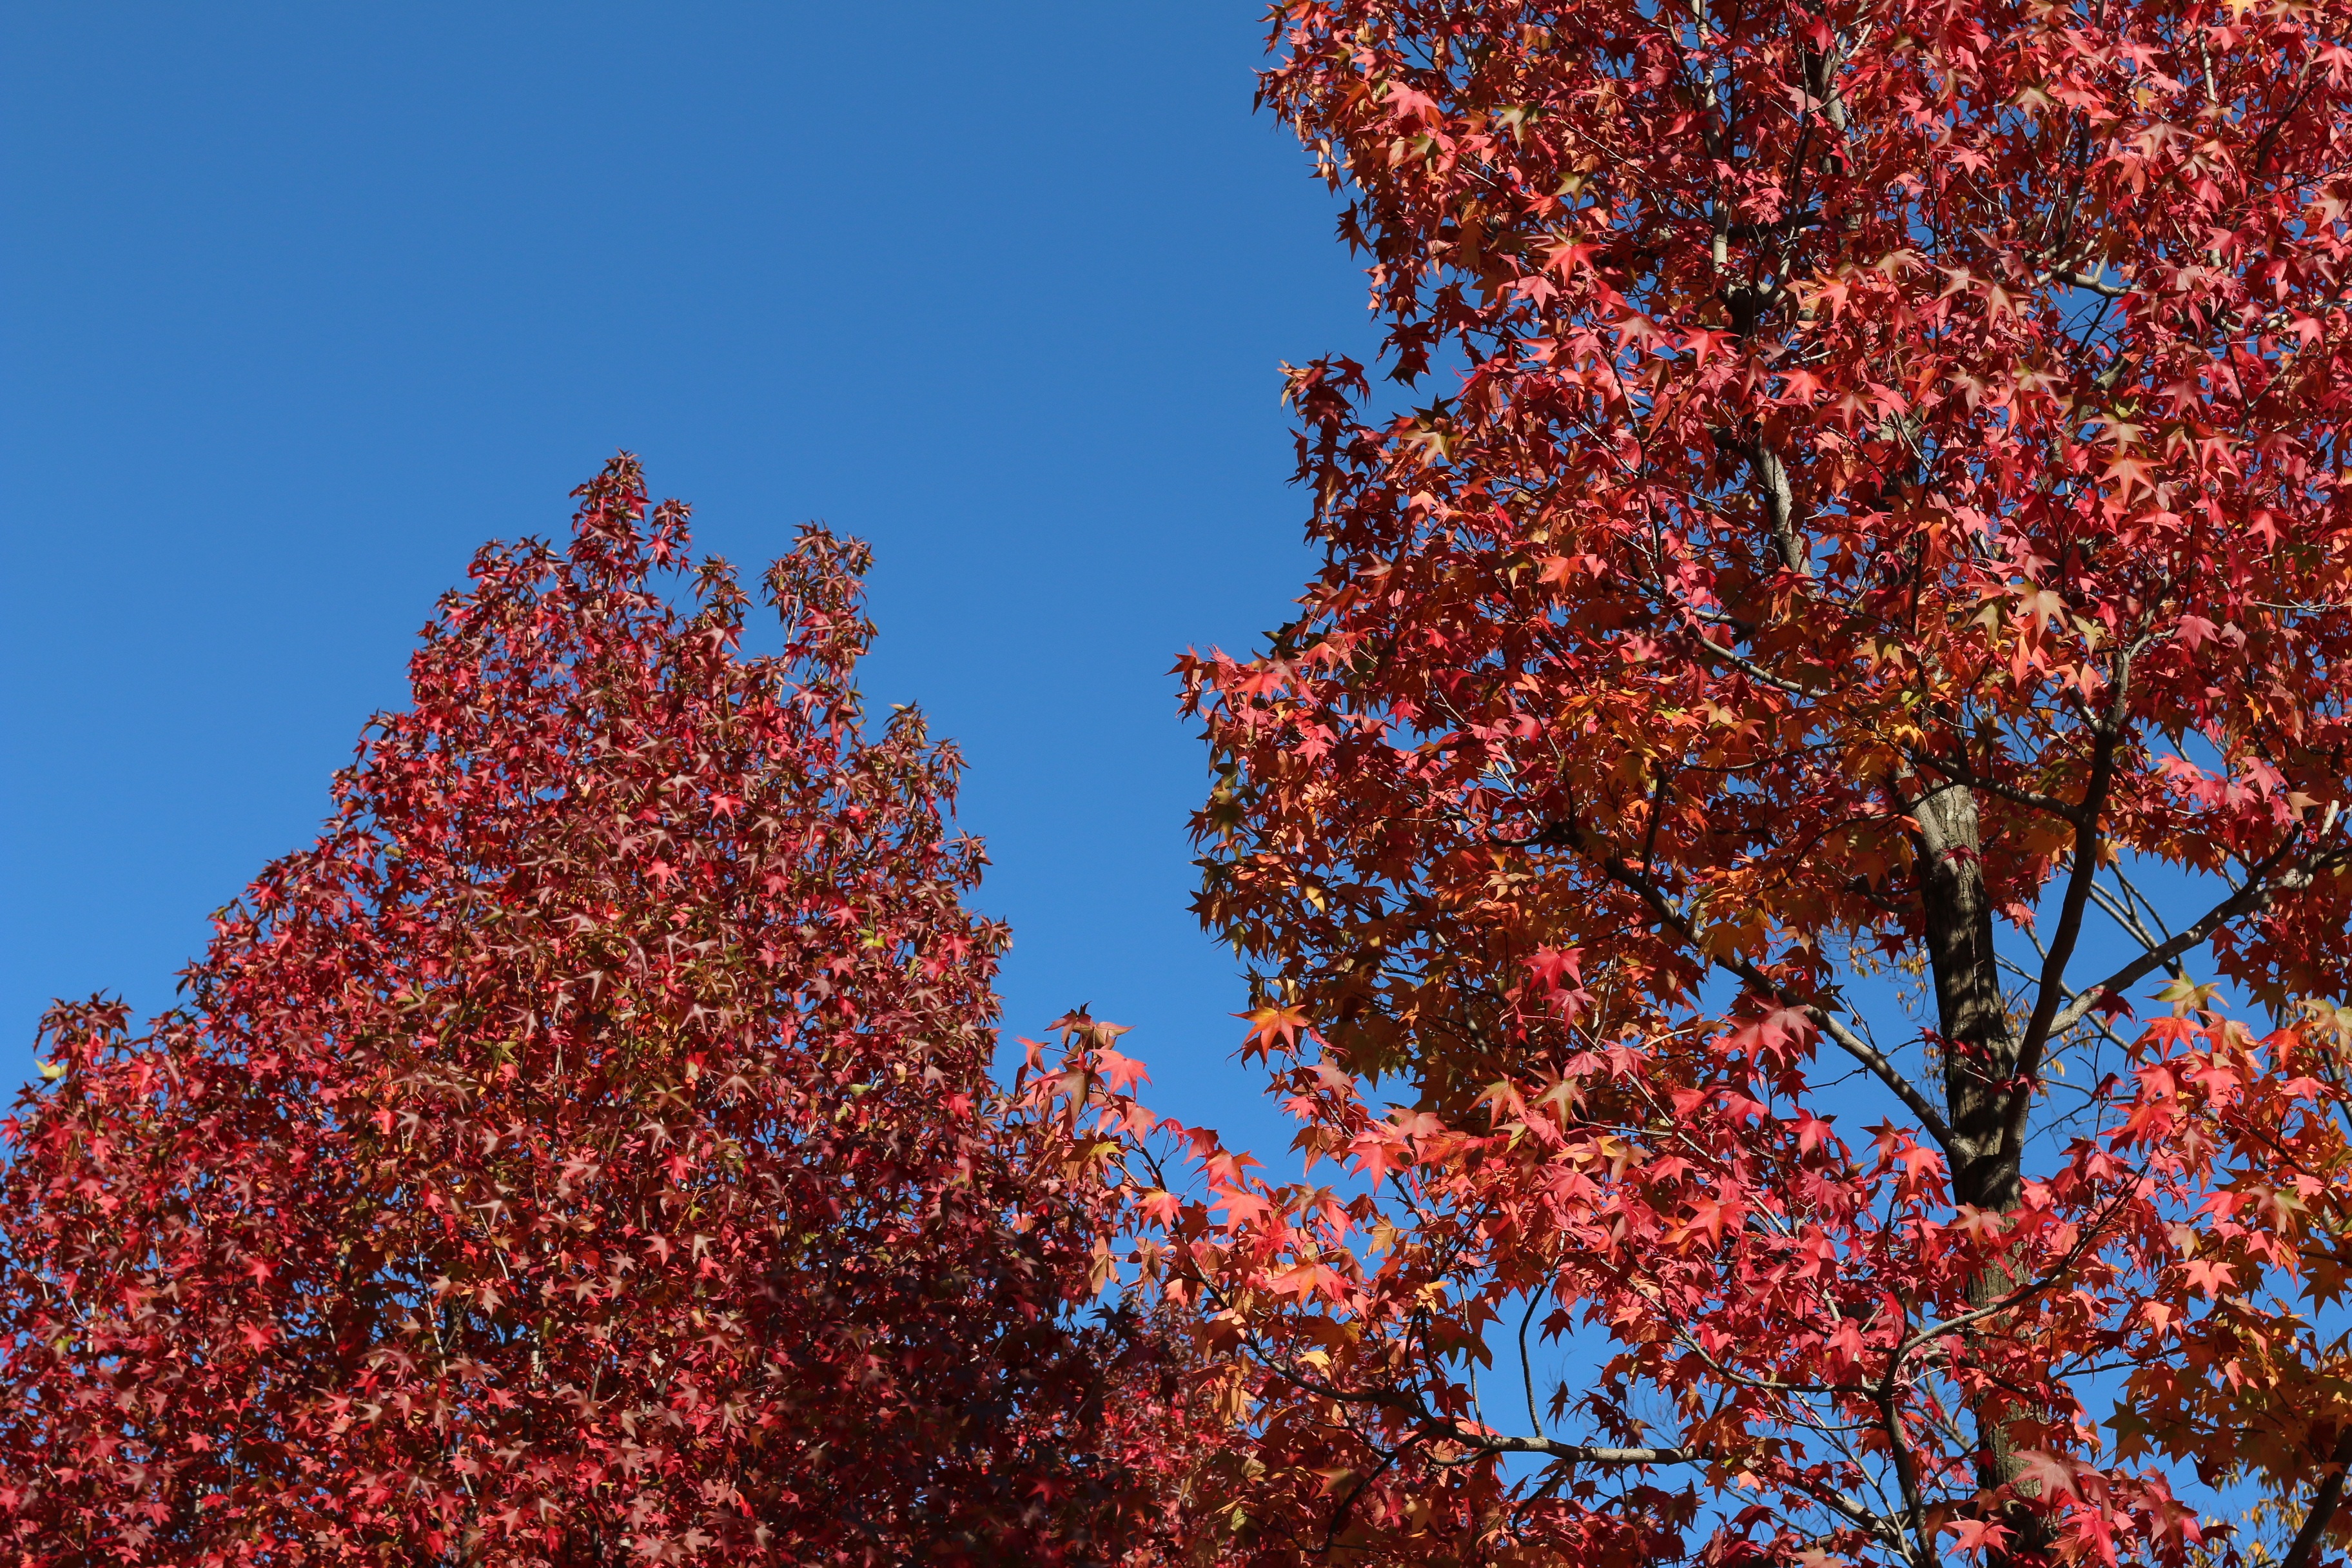
tree, nature, branch, plant, sky, sunlight, leaf, flower, red, natural, autumn, colorful, season, maple, maple tree, blue sky, shrub, fine weather, red tree, woody plant